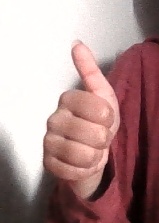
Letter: aleff